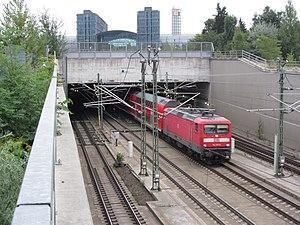
Tiergartentunnel désigne un ensemble de trois tunnels construits de 1995 à 2006 sous le second plus grand parc de la ville de Berlin, le Tiergarten. Les trois tunnels passent ensemble sous la Spreebogen, dans un triangle compris entre la gare centrale de Berlin, la Chancellerie fédérale et la Paul-Löbe-Haus. Les tunnels ne sont pas interconnectés et ont chacun un usage spécifique :